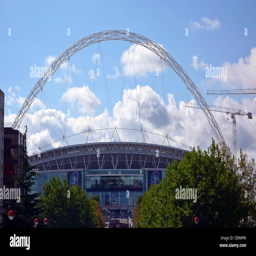
stadium with arch , view from the top of a city by tube station